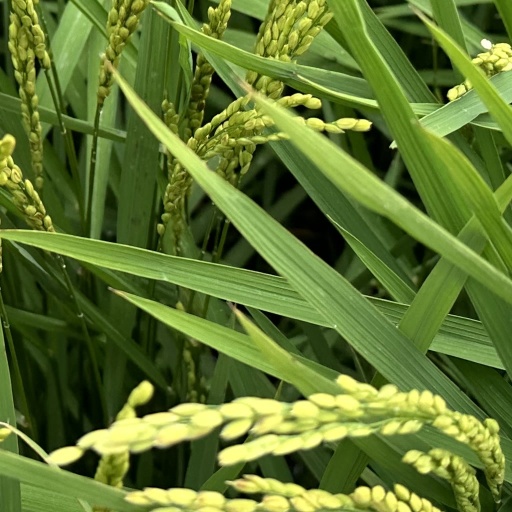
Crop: rice